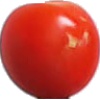
Label: Tomato Cherry Red 1